William Wyndham's gravesite

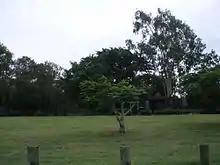
Remaining orchard trees

William Trevelyan Wyndham's gravesite lies in a small clearing amid native flora at the highest point of Boyne Island facing east. The headstone consists of roughly hewn granite and local individual stones placed five feet in front of the grave in a rectangular shape. The stone reads "William Trevelyan Wyndham Born 3 April 1830 Died 8 July 1898".